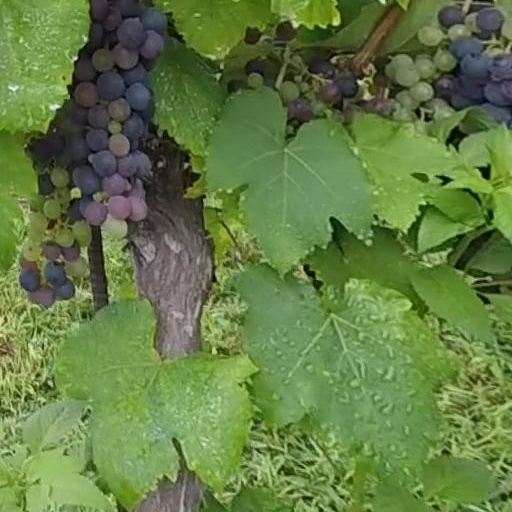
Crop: grape